Fullmetal Alchemist and the Broken Angel

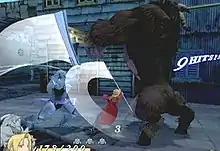
Gameplay of "Broken Angel" featuring both Alphonse (left) and Edward (right) using transmuted weapons to fight the enemy chimera

"Broken Angel" is an action role-playing game, which is similar to that of a 3D beat-em-up. The player takes control of Edward Elric. Besides using his metallic arm as a sword, he is also able to transmute weapons to enhance attack power. Thanks to this, he can attack enemies he cannot reach and utilize defense. Players are able to equip Ed and Al with various accessories that can either enhance or hinder their performance. Alphonse is computer-controlled, though the player can summon him to aid Edward by pressing and holding the R1 button. Alphonse can also be given weapons by Edward in order to enhance them. When Alphonse's health is depleted, Edward can restore him by using alchemy on his armor. However, once Edward loses all his health, the game is over.